Xia Yan (Ming dynasty)

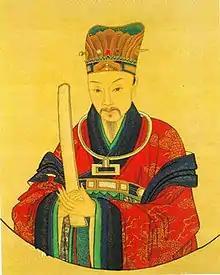
Yan Song, Xia Yan's successor as minister of rites and senior grand secretary.

On May 1539, Xia Yan lost his position for a few days due to his lack of respect for the emperor and inaccuracies in his work. Despite this, he remained steadfast in his principles. For example, in the 1540s, he refused to wear a Taoist cap to meetings with the emperor, arguing that it was not part of the official dress. This was seen as a direct challenge to the emperor's authority. Politically, the years 1539–1541 were relatively uneventful, allowing the Jiajing Emperor's dignitaries to focus on their own rivalries. During this time, the emperor's closest advisors were Duke Guo Xun, Duke Zhu Xizhong, Marquis Cui Yuan, Commandant-Escort Wu Jinghe, Grand Secretaries Xia Yan and Zhai Luan, and Minister of Rites Yan Song, although Xia Yan and Guo Xun did not get along. As the emperor had relocated from the Forbidden City to West Park, his advisors also had to move in order to be easily accessible. In September 1541, Xia Yan lost his position again. Despite his request to be relieved of his duties due to ongoing disputes with Guo Xun, the emperor dismissed him after Xia Yan submitted a carelessly written report full of incorrect characters that angered the emperor. Following his dismissal, the censors accused Guo Xun of abuse of power and corruption, leading to his arrest in October 1541, but the emperor remembered Guo Xun's contributions in the Great Rites Controversy and forbade his torture. Guo Xun died in prison in November 1542. In the meantime, Xia Yan was reinstated as grand secretary on 2 November 1541. Less than a year later, on 11 August 1542, he resigned. The official reason given was a bad omen (a solar eclipse), but the emperor suspected him of being involved in the attacks on Guo Xun. Xia Yan also played a role in his own dismissal by not going to his office in the Forbidden City, conducting all affairs from home, and failing to meet the emperor's demands.